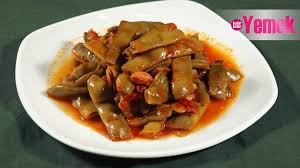
Yemek: taze_fasulye